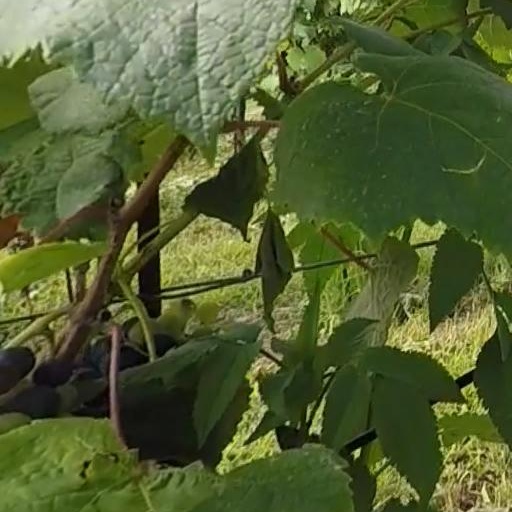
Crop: grape